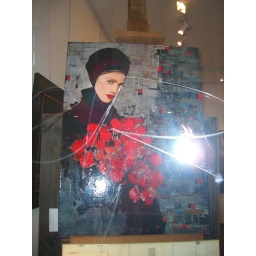
Painting in the window of an art store on the street with our hotel.